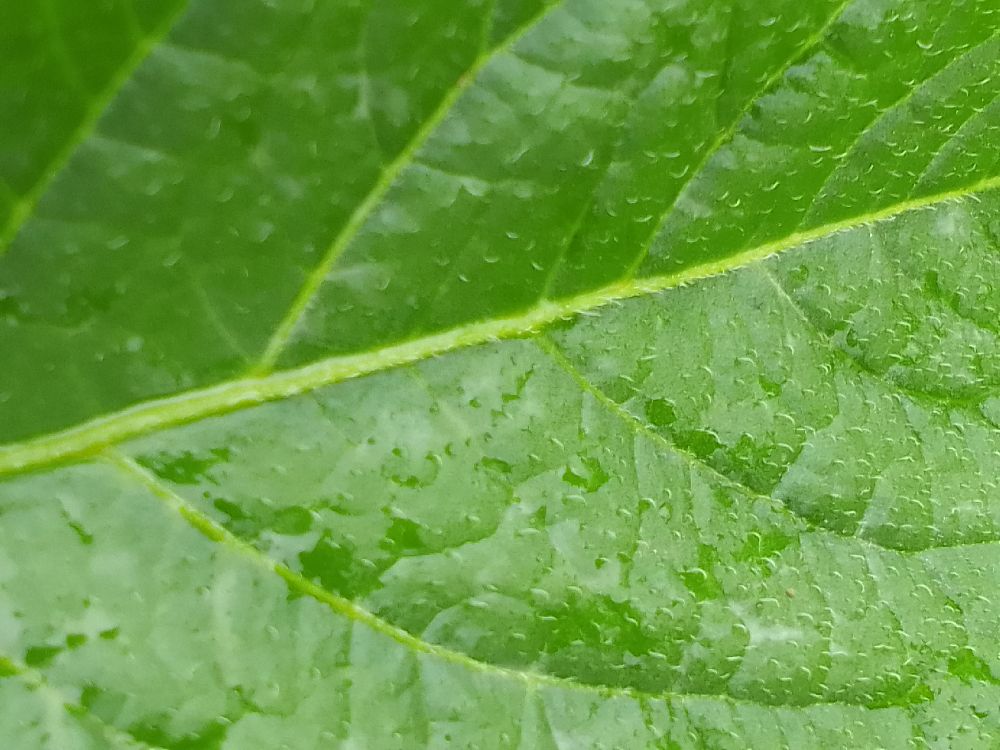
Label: Healthy